Antimony Carver

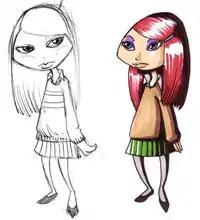
"Gunnerkrigg Court" began as two doodles of Antimony.

"Gunnerkrigg Court" was conceptualized from a doodle Tom Siddell was sketching one day.